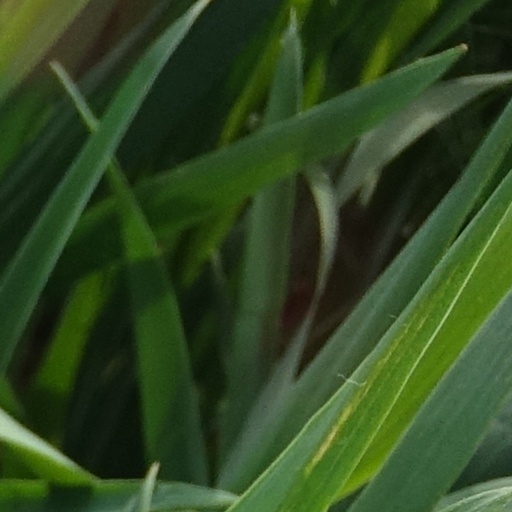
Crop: wheat